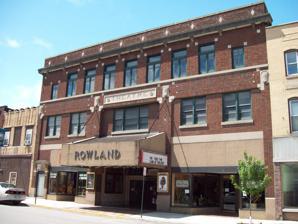
Building: Rowland Theater
Country: United States of America
Year built: 1917
United States historic place Rowland Theater U.S. National Register of Historic Places Rowland Theater, June 2009 Show map of Pennsylvania Show map of the United States Location Front St., Philipsburg, Pennsylvania Coordinates 40°53′47″N 78°13′25″W / 40.89639°N 78.22361°W / 40.89639; -78.22361 Built 1917 Architect Julian Millard, W.A. Hoyt NRHP reference No. 79002186 Added to NRHP October 18, 1979 The Rowland Theater (alternately spelled Theatre ), located at 127 North Front Street, Philipsburg, Centre County, Pennsylvania , United States, is an historic single screen movie theater, built in 1917 by Charles Hedding Rowland. The theater is owned by the borough of Phillipsburg. History The site of the Rowland Theatre building was previously occupied by the Pierce Opera House . Owned by Philipsburg business man J.H. Pierce and built sometime before 1889, this three story building was destroyed by fire, along with several other downtown buildings, on December 30, 1910. Then the Rowland family purchased the Opera House property on December 31, 1915, and immediately began making plans for the construction of a building which could house live theatrical performances as well as conventions and public meetings. The theatre is currently owned by Philipsburg Borough and leased to Rowland Theatre, Inc. a 501(c)3 non-profit.  It was added to the National Register of Historic Places in 1979.  It is located in the Philipsburg Historic District . Charles Hedding Rowland U.S. Congressman Charles Hedding Rowland , born December 20, 1860, was one of several enterprising businessmen who engaged in coal mining operations in the Philipsburg Area. He was president of both the Moshannon Coal Mining Company and the Pittsburg and Susquehanna Railroad Companies during the late 19th century. He was later elected as a representative of the Republican Party to the 64th and 65th Congress . His terms of office as a U.S. Congressman began in March, 1915, and ended in March, 1919. He declined a re-nomination in 1918, serving out his remaining term before retiring. Construction Construction then was carried out under the direction of architect Julian Millard , designer, with W. A. Hoyt , serving as the construction engineer. Planning began in 1915, with construction starting in 1916, and completed in mid 1917 After completion of the construction of the theater, Rowland released this statement in a brochure distributed to the public on opening night in June, 1917: “The people of Philipsburg have long indulged the hope of a comfortable and commodious place of amusement and entertainment. For years we have had no suitable place for public meetings, entertaining conventions, or any auditorium large enough for the varied necessities of a community as large as ours. Such a building is a public necessity. The town needs it in order to keep pace with out [ sic ? ] sister communities. Community growth would be retarded without such a public convenience. "I have felt that we should have a theatre building in Philipsburg of size, safety and perfection of appointment that would anticipate the future, maintain our best past traditions, reflect a progressive spirit, while affording us a place to spend a delightful evening at home. It is proposed to stage only plays and moving pictures of class and quality. I trust the people of Philipsburg, together with those who come from surrounding towns, may enjoy the playhouse now dedicated to their use and pleasure. I wish to take this occasion to say to the theatre going public that it has been a source of some gratification to have been the one permitted to open to the general public a place for its comfort and entertainment.” Architecture The building itself is a brick and ferro-concrete structure measuring sixty-six by two-hundred-twenty-two feet in plan. The first story of the front part of the building contains the theatre's entrance way, outer lobby, and two commercial stores. A suite of offices is found on the second floor and a meeting/rehearsal hall and miscellaneous rooms are on the third floor. The second and third floors are not currently used, as they do not comply with modern fire codes in providing adequate fire exits. Façade As a whole, the façade is a symmetrical composition with classically inspired detailing. Despite the volumetric effects of the projecting marquee, recessed theatre and shop entrances, and bracketed cornice, the image is predominantly two-dimensional. However, the use of decorative patterns in the brickwork, contrasting color and texture of materials, and architecture ornamentation contribute to a masterful composition. Horizontal emphasis is provided by simple, bold lintels about the store fronts, a belt course at the base of the third story windows, a projecting cornice, and caps which line the top of the parapet wall. Vertical emphasis is given by the effect of pilasters defining the three bays of the first and second stories. A rectangular concrete plaque inscribed with the word “THEATRE” and the marquee/theatre entrance defines a central axis. Lobby and foyer The outer lobby of the Rowland theater features plate marble on the lower half of the walls, and murals depicting both Native American and local historical scenes on the upper halves. Lighting is provided by two large hanging fixtures. The inner foyer is large, expansive, and lavishly decorated. It features a stained glass skylight, crimson red carpet, marble plate lower walls and ornate cloth hangings on the upper walls. Two staircases, one on each side wall, lead upstairs, converging at the entrances of the main office and board room, and ending in a ramp up to the balcony. The restrooms are also located here, as well as storage for some concession supplies. Main hall The main hall of the Rowland theater houses the majority of seating available. Approximately 400 seats, as well as handicap-accessible areas, adorn the main floor up to the edge of the orchestra pit. The ceiling is vaulted where it meets with the steel support structure (a successful attempt to blend form and function, adding to the appealing look of the building), and once contained various ornate murals, which have since been mostly covered by white paint during restoration. Some original parts of the mural, as well as examples of restoration efforts conducted in 1930, have been left exposed. The frame of the stage is ornately decorated, and once featured similar murals to the ceiling (some examples are left exposed here as well). Still visible are original, hand-carved wood accents over the doors leading up to the stage's side areas. Balcony Only 18 and older allowed in the balcony due to insurance policy. Stage and screen The stage in the theater is fifty feet in width, thirty-four feet deep, and has approximately 50 feet of vertical space, with eleven dressing rooms in the basement below. The front curtains are motor driven, and three additional layers of curtains run to the back wall of the stage, giving it multiple depth options for stage productions. The screen is the largest movie screen in central Pennsylvania, measuring 29 feet wide and 15 feet tall. It can be converted to handle both Flat and Scope aspect films. It is suspended from the stage ceiling, and can be raised and lowered via a pulley system located offstage to allow for quick transition between motion picture and stage events. Projection and sound systems The Rowland Theater updated its projection system to digital in October 2013. The projector itself supports both Flat and Scope aspect films. Sound is provided by a Dolby Processor. Speakers are located on stage behind the screen (center, left and right channels), in the Orchestra Pit (subwoofer), and along the sides of the theater walls (surround channels) on both the ground floor and balcony. Operation The Rowland Theater is currently owned by Philipsburg Borough and run by the non-profit Rowland Theater, Inc. Its governing body consists of a volunteer Board of Directors. Concessions and other jobs are staffed by volunteers from the local community, and volunteer hours can be used as credit towards a variety of local programs which have community service requirements. Seating The theater's seating was replaced with new seats to better match the original seats. The theatre can seat approx. 400 on the main floor and 200 in the lower balcony and 270 in the upper balcony. This is due to the seats in the back portion of the balcony being originals, and therefore off-limits to the general public. They can be opened when needed, but this hasn't happened during modern operation. Ticket prices Prices for movies shown at the Rowland remain among the lowest in the United States. Ticket prices are as follows: $7 - Adult 12+ $6 - Children 4–11, Seniors 55+ Free - Children 3 and younger Stage productions The theater's stage can be used for a variety of events, including plays, choirs, and smaller orchestras. In front of the stage is an orchestra pit which can hold approximately 30 musicians and instruments. Minimal on-stage lighting and several spotlights, located throughout the theater's main hall, are available. A house sound system, separate from the system used for motion pictures, is also available. References